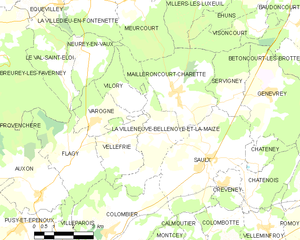
Carte des communes françaises